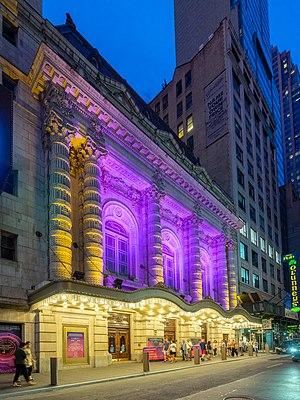
Le Lyceum Theatre est une salle de théâtre de Broadway située au 149 West 45th Street à Manhattan.